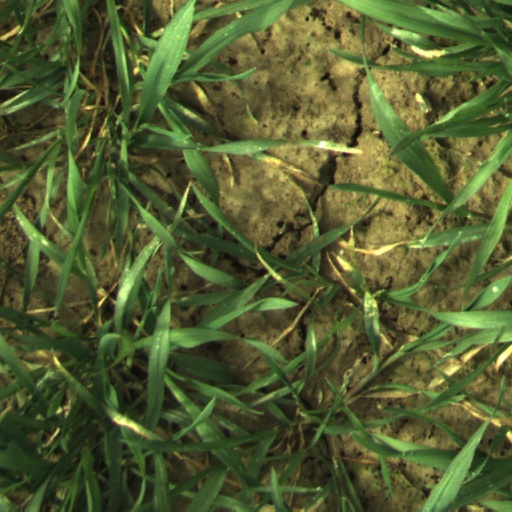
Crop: wheat